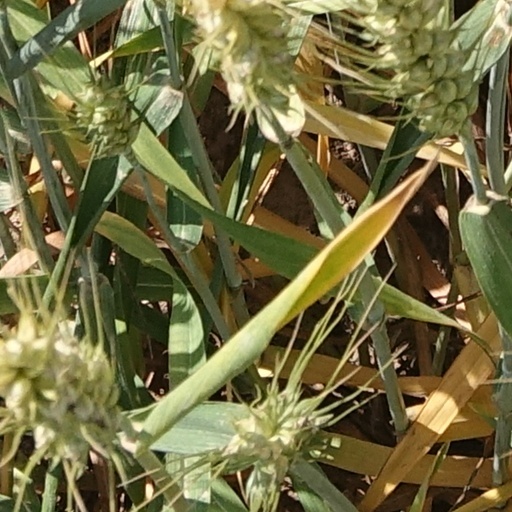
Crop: wheat